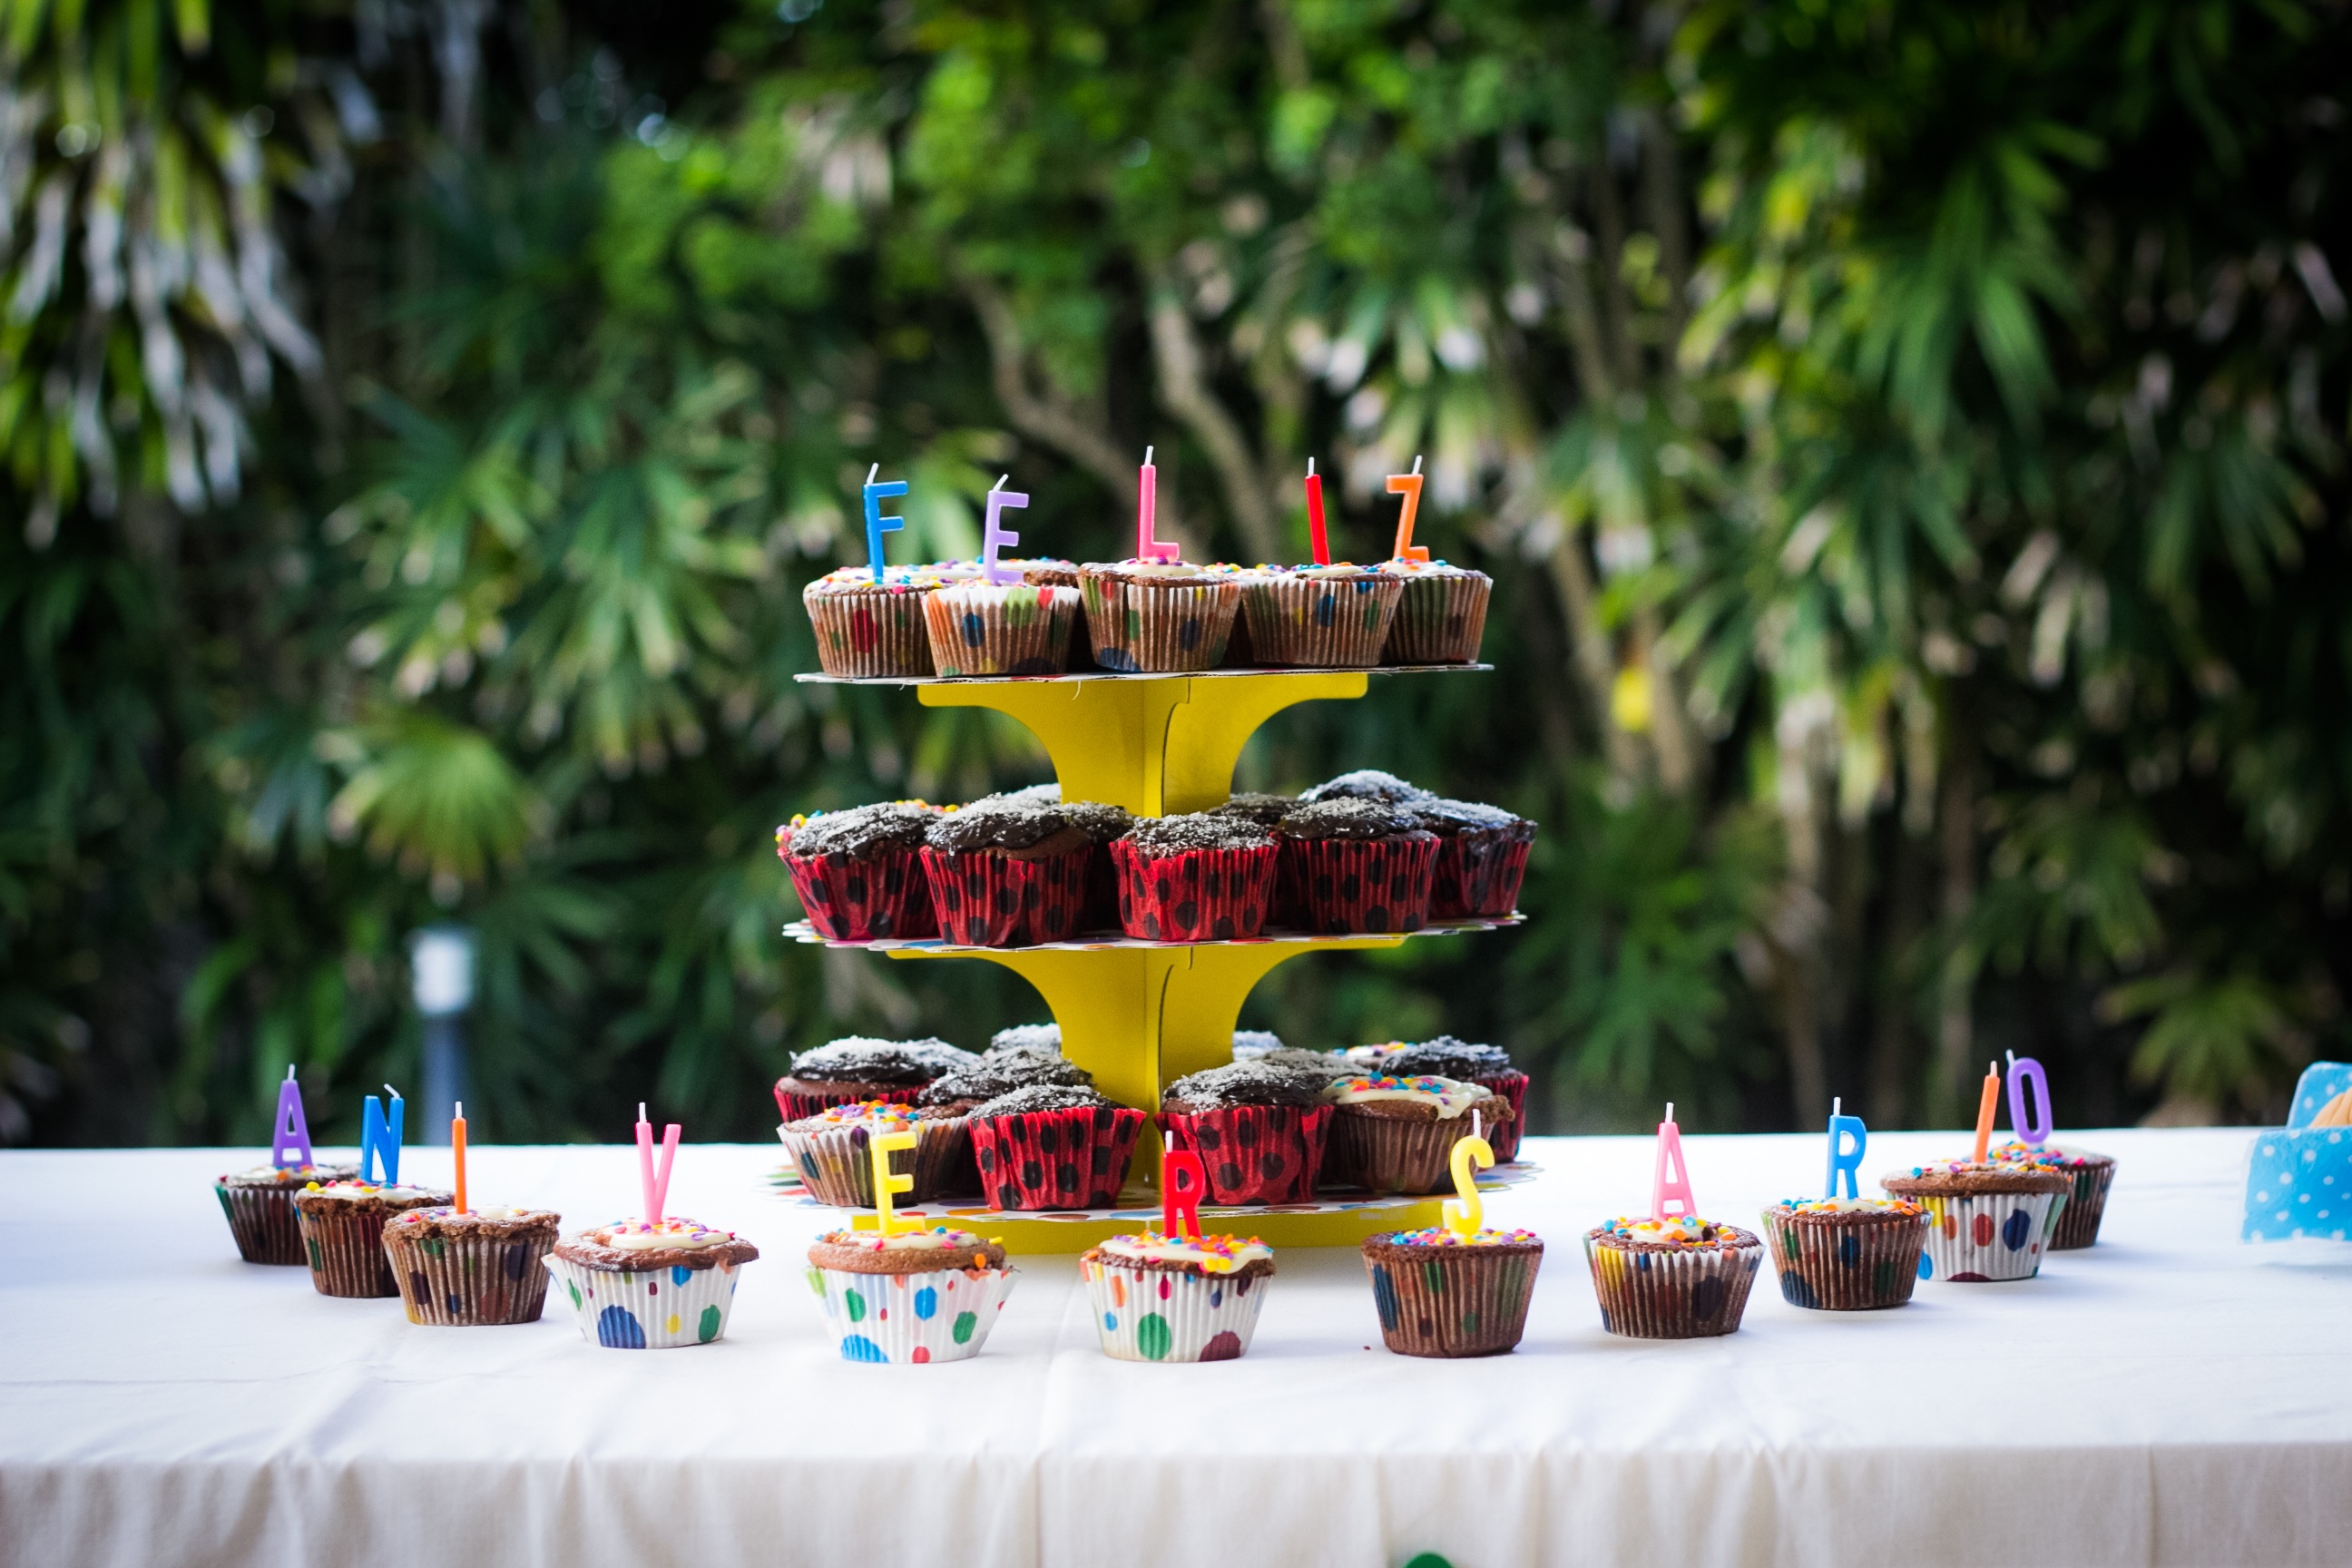
sweet, celebration, decoration, meal, food, candle, cake, happy birthday, fun, design, happy, party, anniversary, birthday, cupcakes